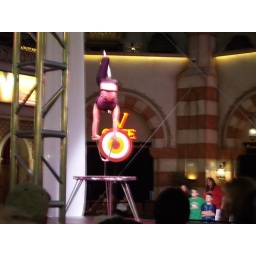
The kid in the black and blue shirt isn't impressed with upside-down archery.